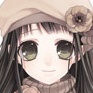
Portrait style: Anime Portrait